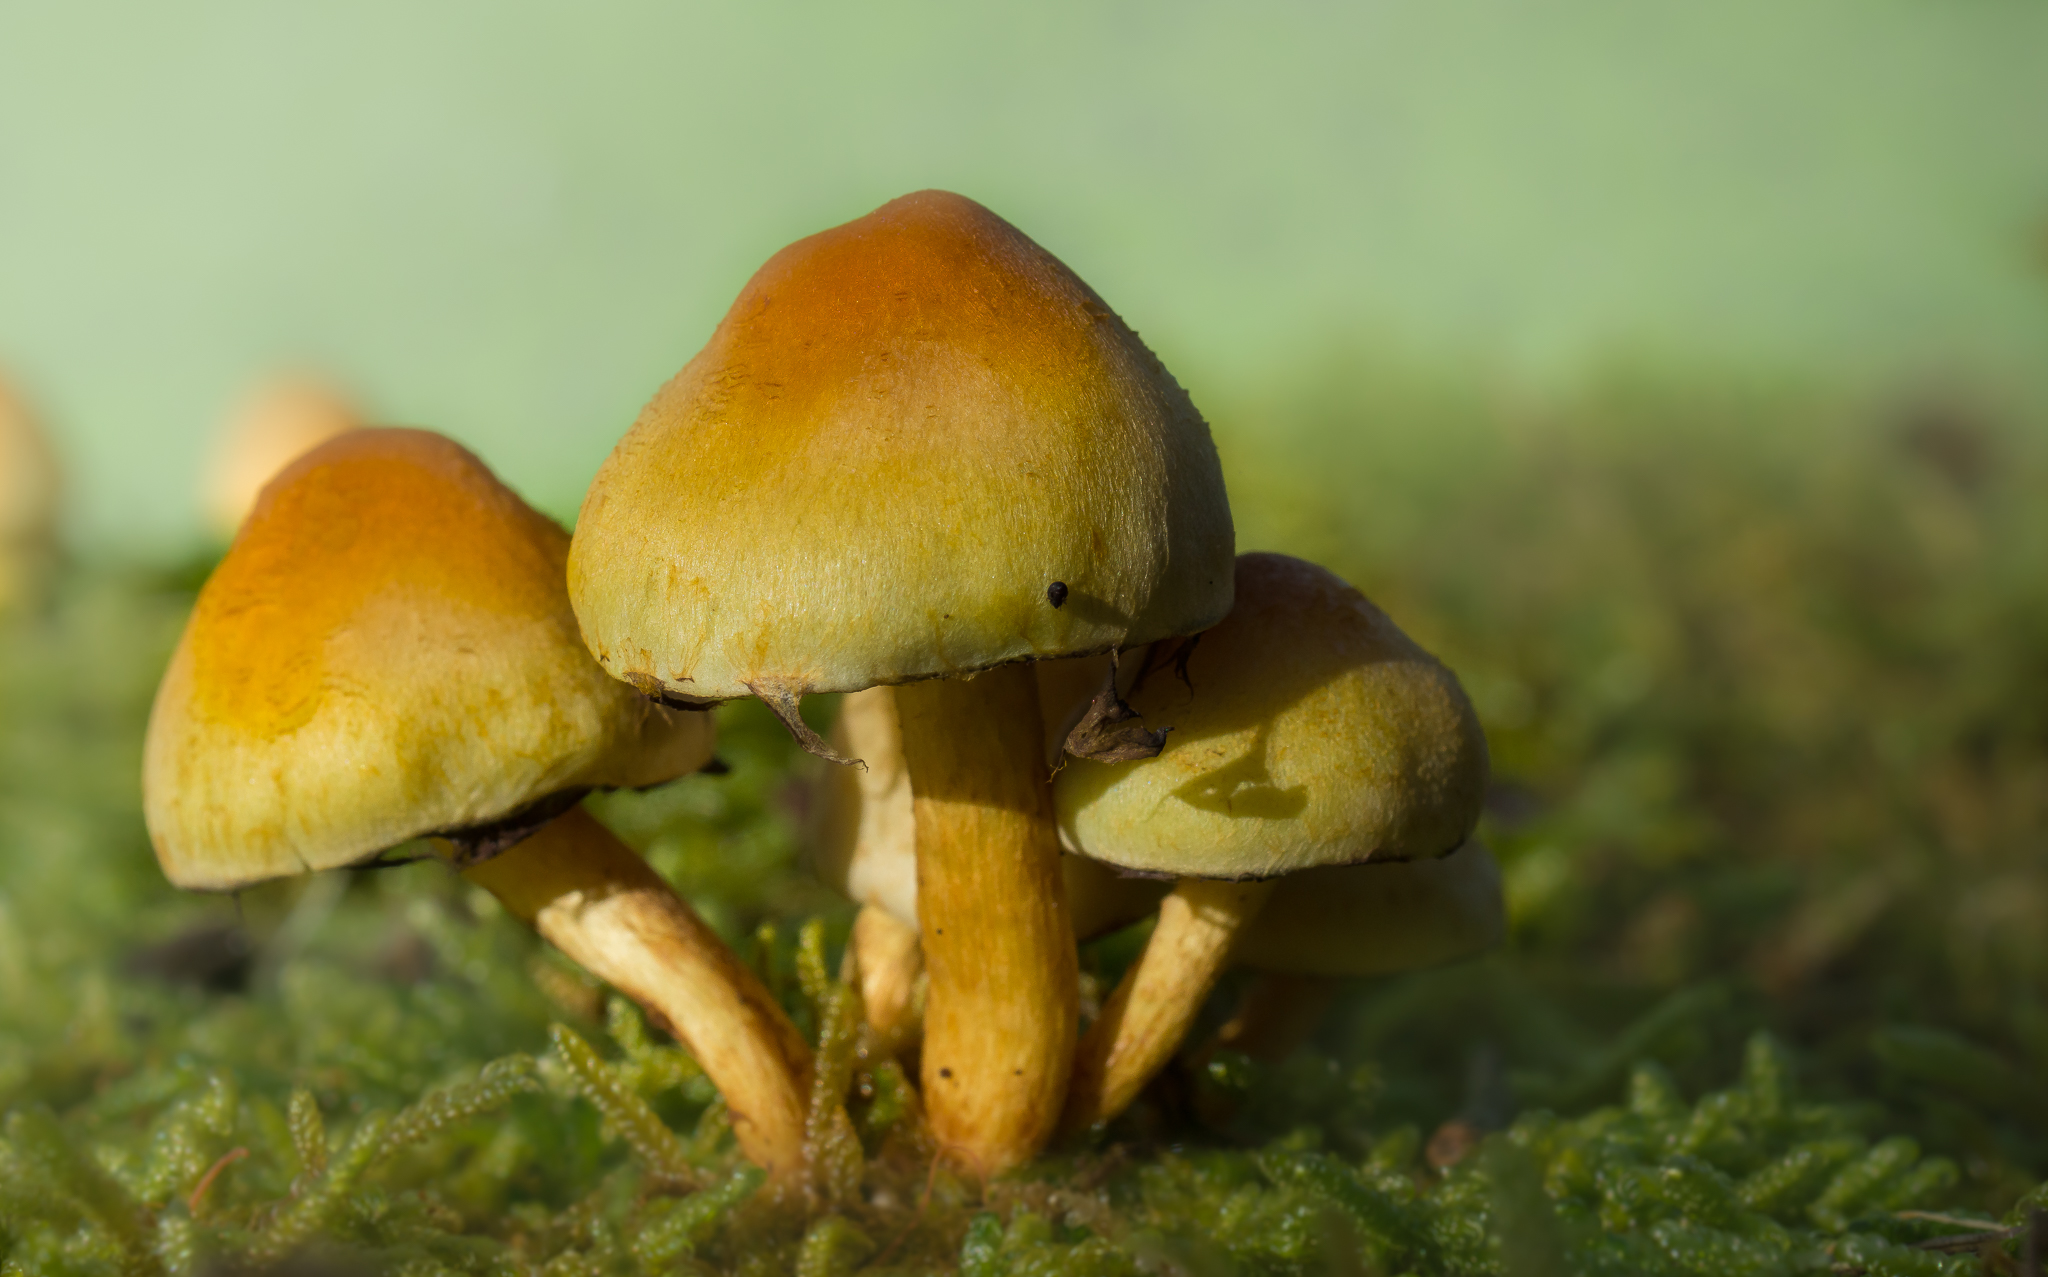
nature, macro, autumn, mushroom, yellow, flora, fauna, close up, fungus, mushrooms, naturaleza, setas, bolete, ggl1, gaby1, xovesphoto, sonya77, tamronusd90mm, tamronssm90mm, agaricus, macro photography, edible mushroom, medicinal mushroom, agaricomycetes, agaricaceae, penny bun